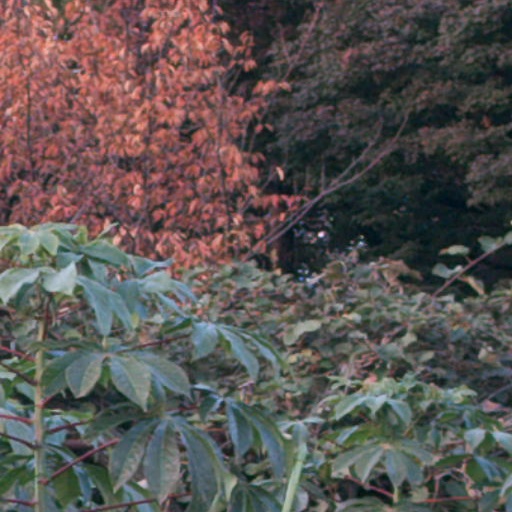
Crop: cassava